Giovanni Battista Pasquali

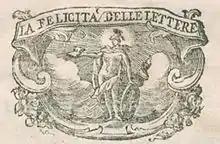
Pasquali's mark (BEIC)

Giovanni Battista Pasquali was a leading printer in 18th-century Venice, supported by the British consul Joseph Smith (1682–1770), a patron and collector. Pasquali was a scholar himself, who published his own essays as well as finely printed, unpretentious editions for a scholarly readership. He signed the Latin preface to his printed catalogue of Smith's distinguished library, "Bibliotheca Smithiana, seu Catalogus librorum d. Josephi Smithii" (Venice: Pasquali, 1755). Pasquali's peers in the revival of fine printing among the presses of Venice were the editor and connoisseur Giovanni Battista Albrizzi and the political writer and publisher Antonio Zatta.